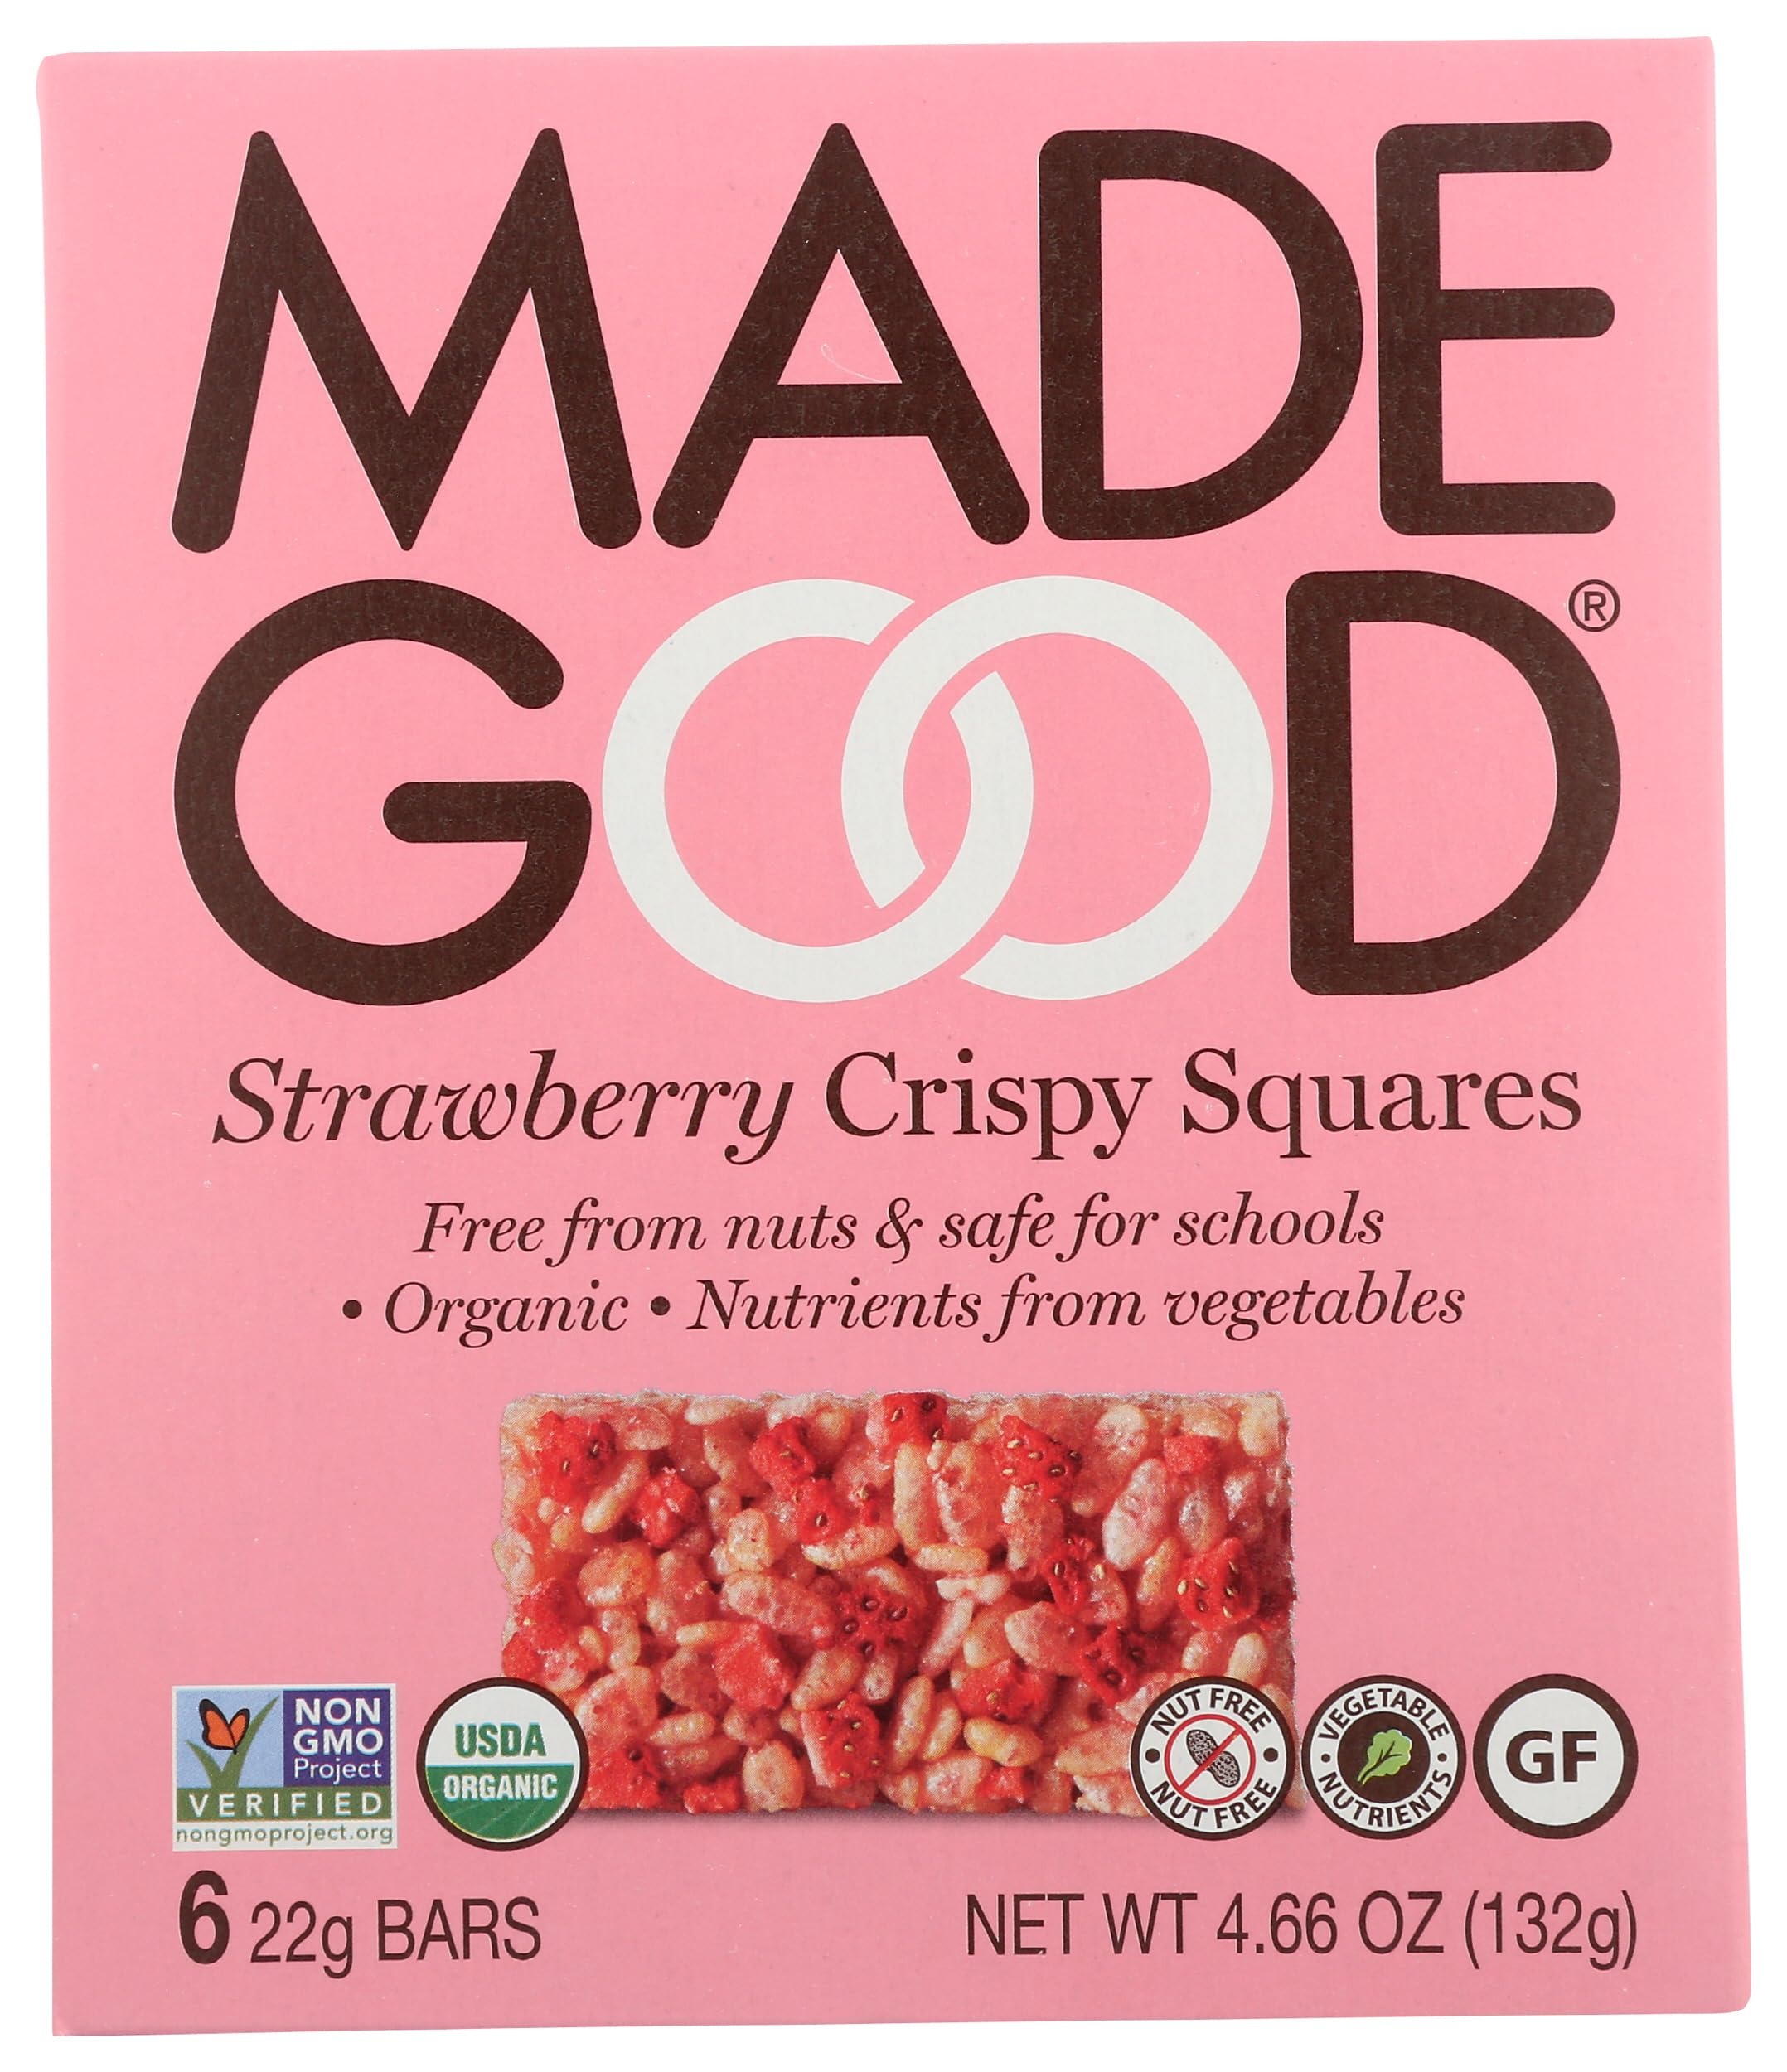
Item Name: MadeGood Strawberry Crispy Squares, 6 Healthy Snacks, 0.78oz
Bullet Point 1: Indulge in these delicious Crispy Squares that are vegan, gluten free, and packed with vitamin A, D, E, and B6.
Bullet Point 2: MadeGood snacks are made in a peanut and tree nut-free facility and feature thoughtful ingredients for sharing.
Bullet Point 3: Strawberry Crispy Squares contain the nutrients of six different vegetable extracts.
Bullet Point 4: Made with wholesome ingredients that keep you fuller for longer between meals.
Bullet Point 5: Contains 6 individually wrapped gluten-free snack bars that make healthy snacking, easy.
Value: 4.68
Unit: Ounce

Price: 8.715